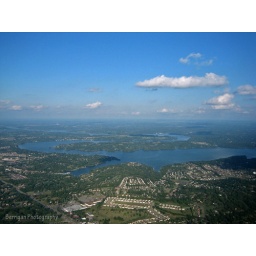
Shot from my airplane window over Tennessee.